Kei Tomiyama

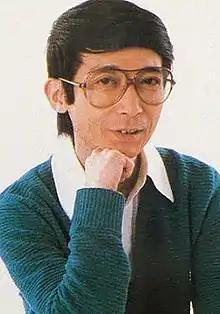

, better known by his stage name , was a Japanese actor, voice actor, and narrator born in Anshan, Manchukuo. He was affiliated with Aoni Production and Production Baobab.